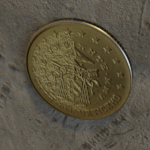
Coin value: 50cents
Country: va
Edition: SedeVacan